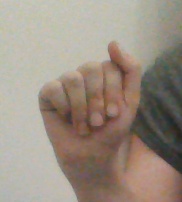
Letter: saad